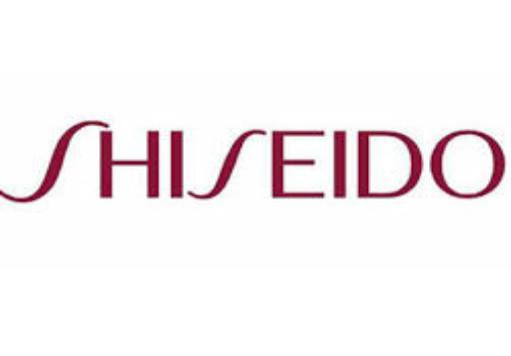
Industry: Necessities